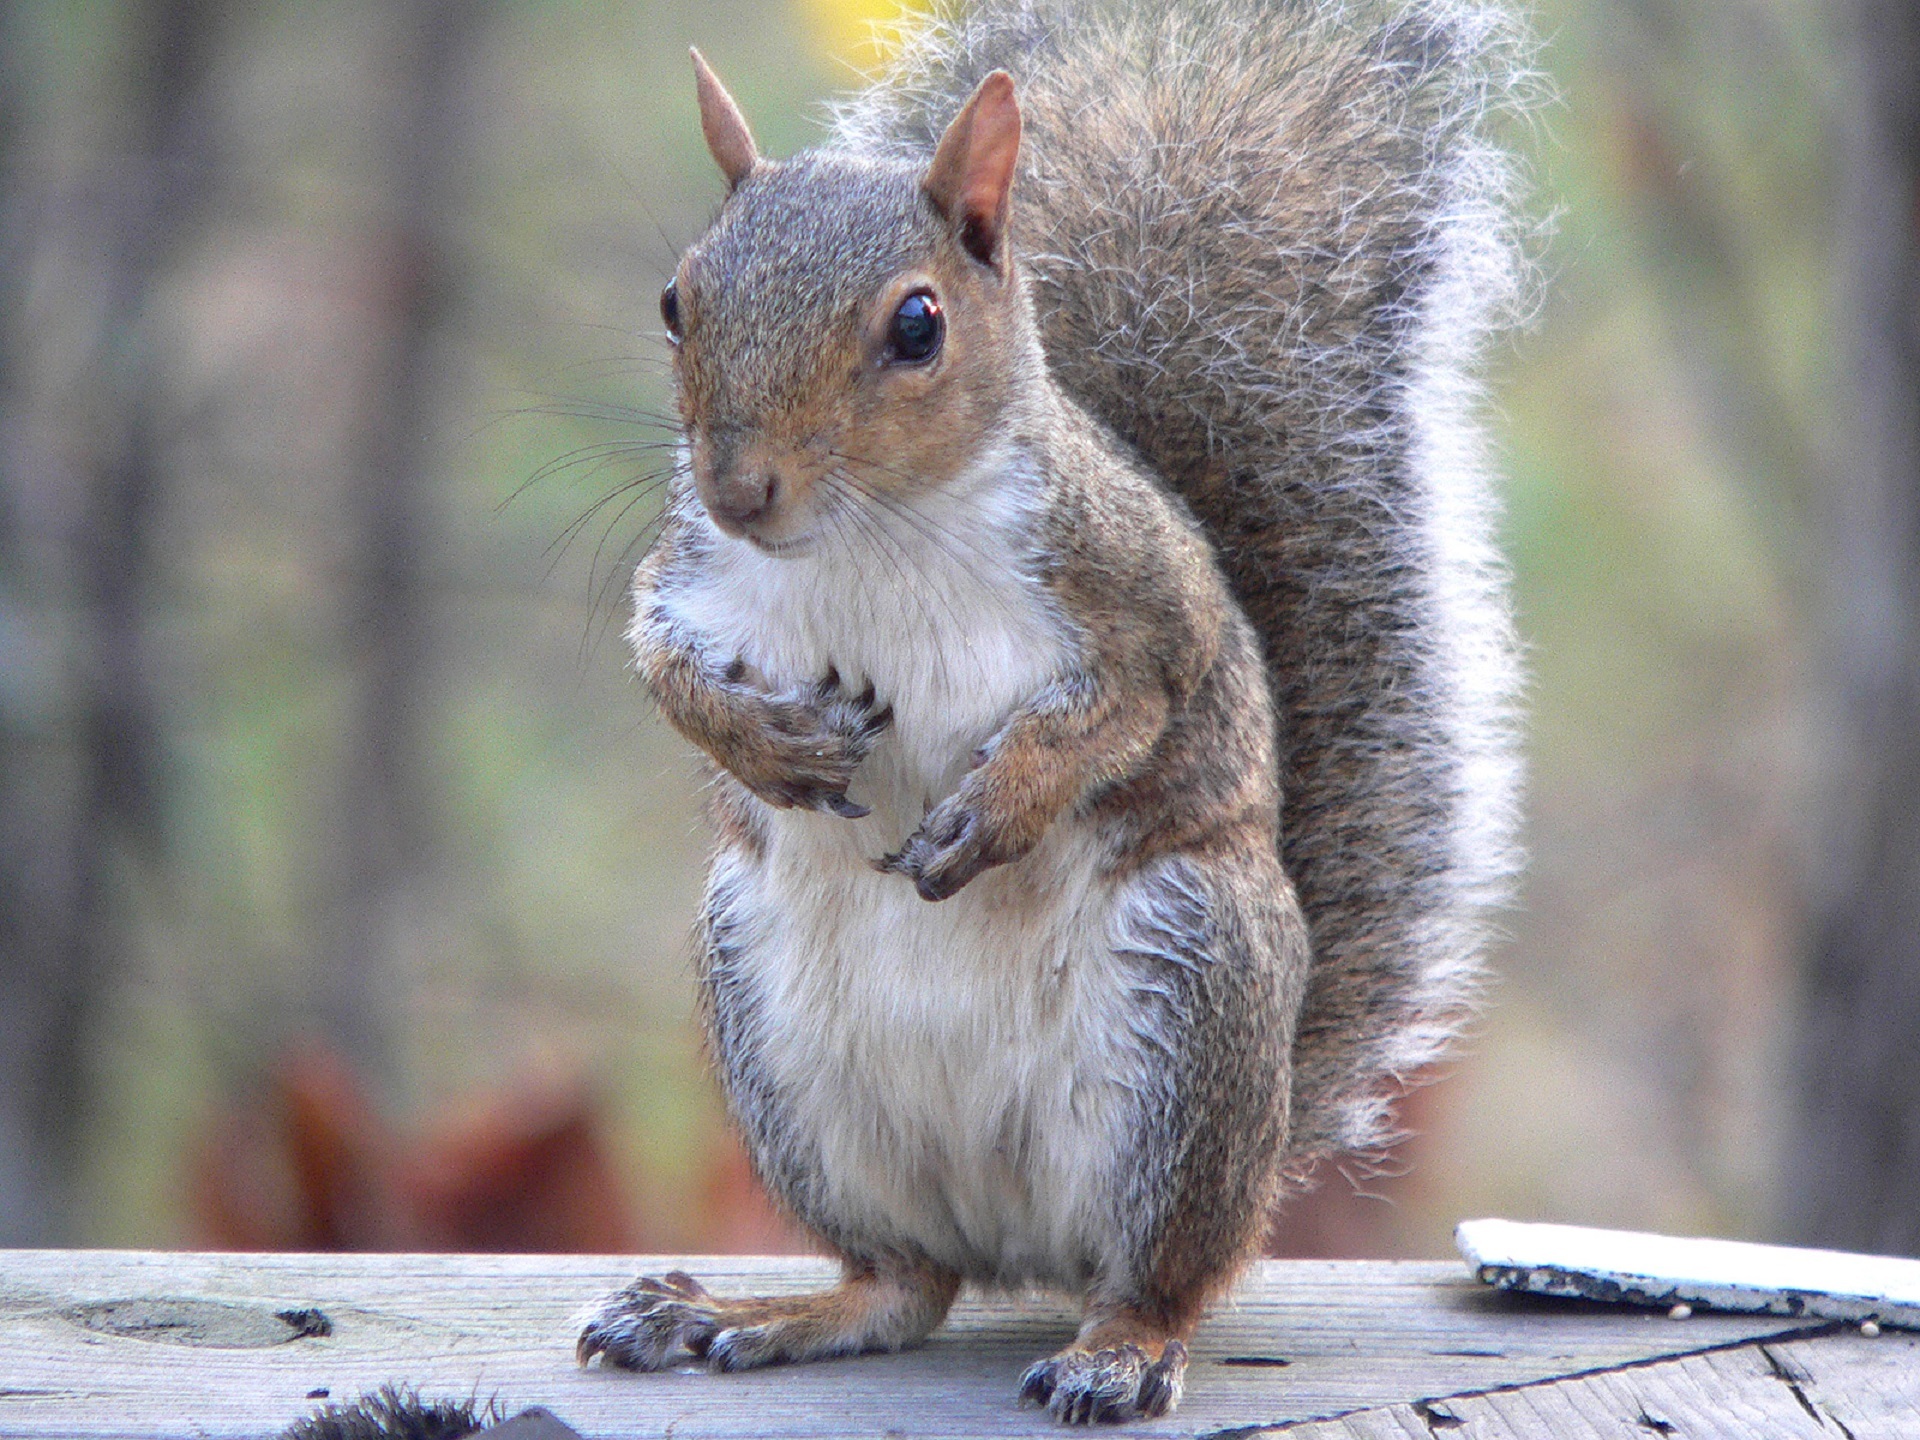
nature, cute, looking, wildlife, fur, portrait, fluffy, sitting, mammal, squirrel, rodent, fauna, eating, whiskers, furry, vertebrate, chipmunk, perched, gerbil, fox squirrel, eastern grey squirrel